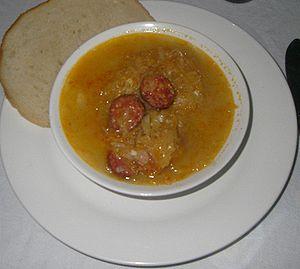
La cuisine slovaque varie légèrement, bien que parfois de façon spectaculaire, d'une région à l'autre. Elle a été influencée par la cuisine traditionnelle de ses voisins qu'elle a elle-même influencés. Les origines de la cuisine traditionnelle slovaque proviennent d'une époque où la majorité de la population vivait dans des villages, en auto-subsistance, avec des importations et des exportations alimentaires très limitées et sans moyens modernes de conservation des aliments ou de transformation.